Christian Friedrich Wilhelm von Ompteda

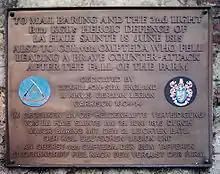
Memorial at La Haye Sainte

In 1812 he was made lieutenant colonel and in 1813 he was put in command of the Legion's 1st Light Battalion. In 1815 he was an and a brigade commander in general Charles Alten's division within Wellington's army. Ompteda was killed at Waterloo after being ordered by the Prince of Orange into a counter-attack in column with the 5th Line Battalion to retake La Haye Sainte. He had been shot at point-blank range and his last words were: "Look after my sons".